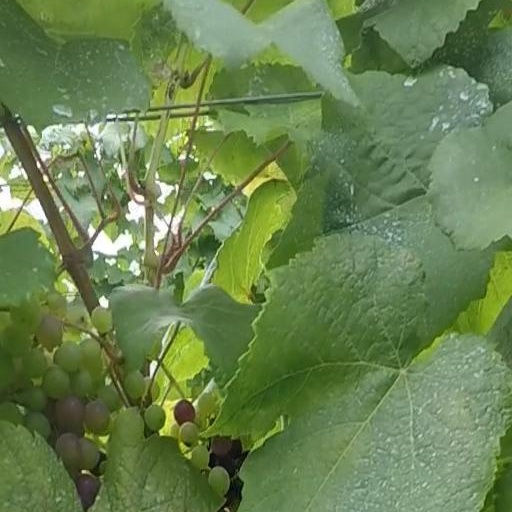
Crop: grape